Fishing rod

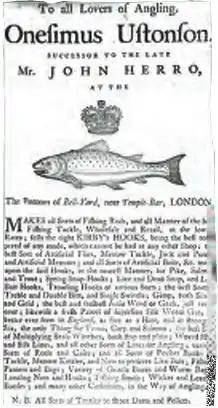
Trading card of the Ustonson company, an early firm specializing in fishing rods, and holder of a Royal Warrant from the 1760s

The art of fly fishing took a great leap forward after the English Civil War, where a newly found interest in the activity left its mark on the many books and treatises that were written on the subject at the time. The renowned officer in the Parliamentary army, Robert Venables, published in 1662 "The Experienced Angler, or Angling improved, being a general discourse of angling, imparting many of the aptest ways and choicest experiments for the taking of most sorts of fish in pond or river". "Compleat Angler" was written by Izaak Walton in 1653 (although Walton continued to add to it for a quarter of a century) and described the fishing in the Derbyshire Wye. It was a celebration of the art and spirit of fishing in prose and verse; six verses were quoted from John Dennys's earlier work. A second part to the book was added by Walton's friend Charles Cotton.